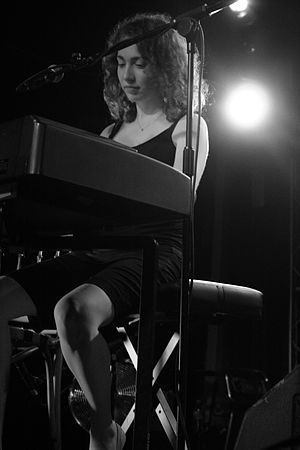
Regina Spektor
Regina Spektor (2006)
Regina Spektor er en russisk-født amerikansk pianist og sangerinde, der bor i New York. Hun har udgivet syv albums; 11:11, Songs, Soviet Kitsch, Begin To Hope, Far, What We Saw from the Cheap Seats og Remeber Us to Life, foruden en del musik til soundtracks, heriblandt den Grammy-nominerede titelsang til Netflix-serien Orange Is The New Black, "You've Got Time".